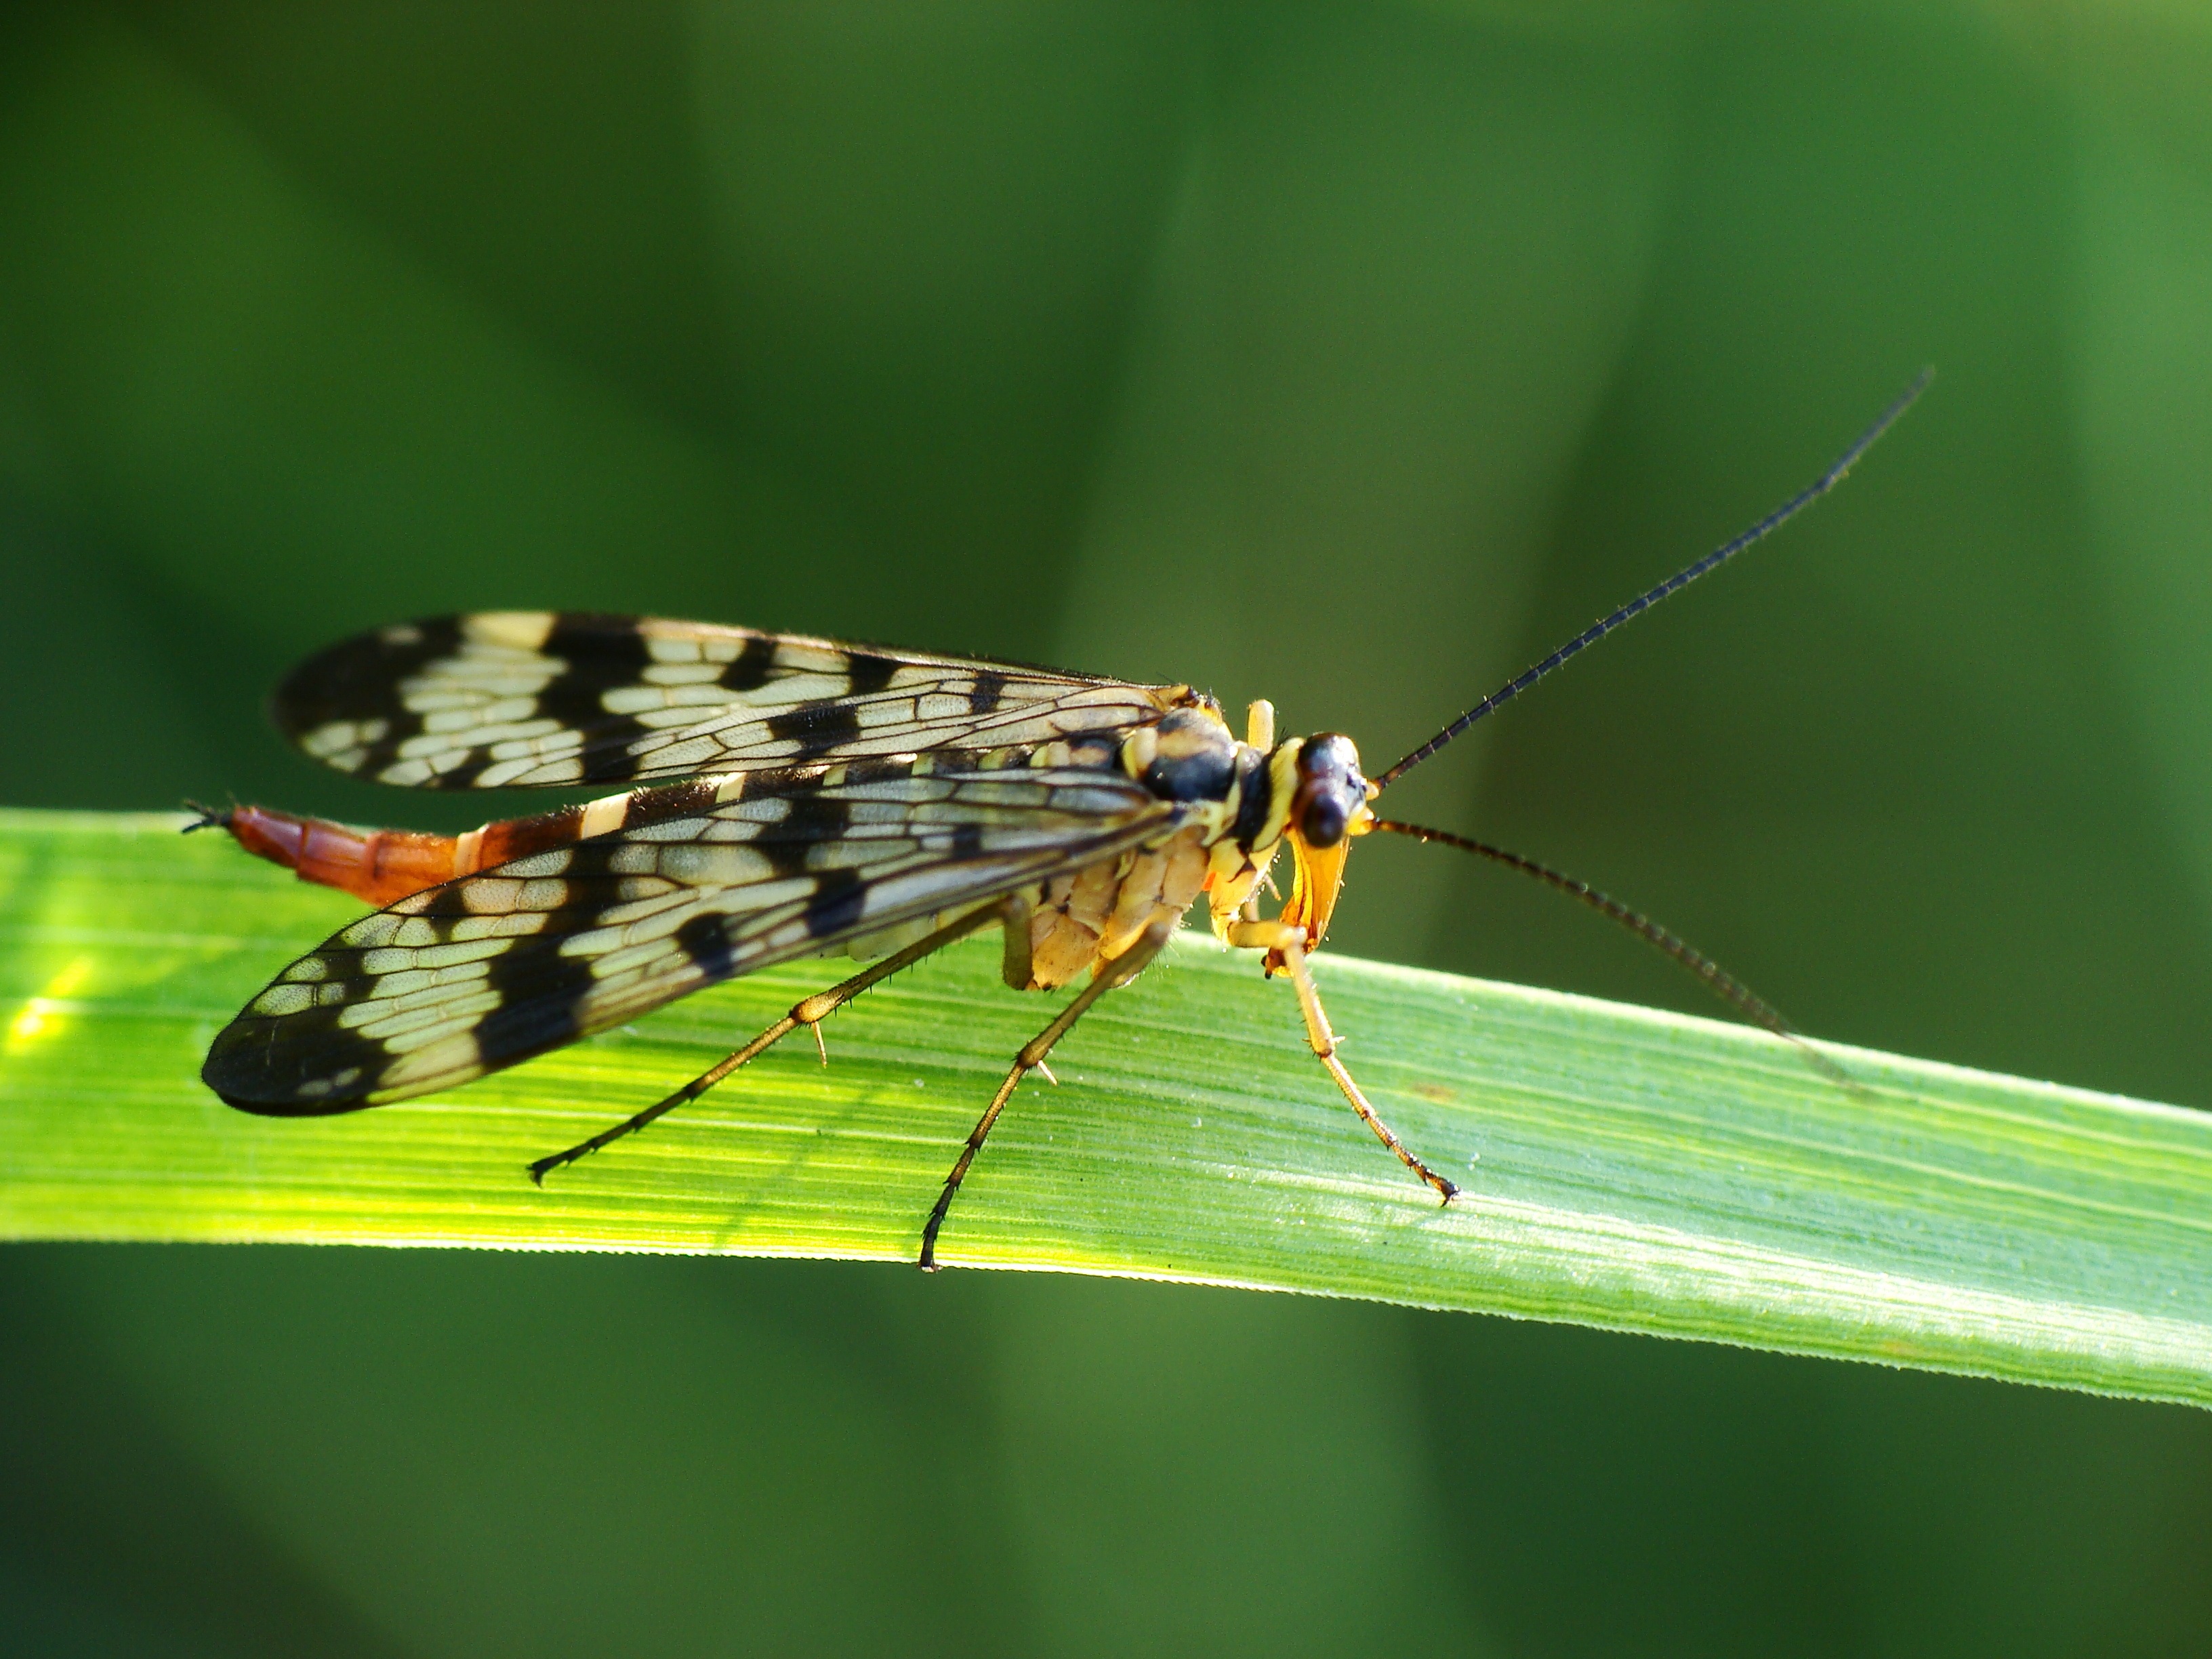
nature, wing, photography, leaf, green, insect, macro, fauna, invertebrate, close up, worm, damselfly, macro photography, arthropod, plant stem, net winged insects